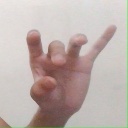
अक्षर: ओ